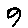
Label: 9